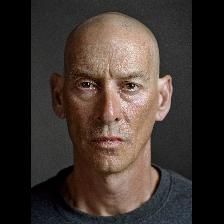
Label: Human